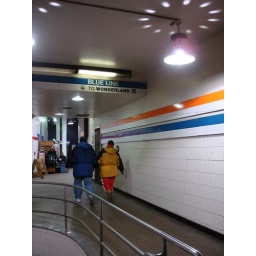
A couple in orange and blue follow their respective colors.